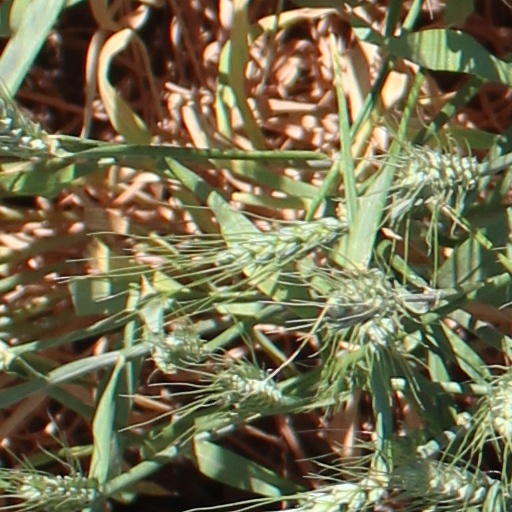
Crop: wheat